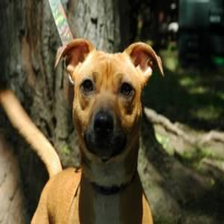
Species: dog
Breed: american pit bull terrier